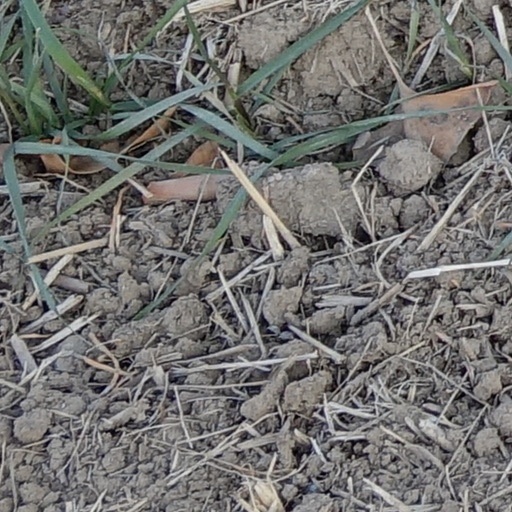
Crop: wheat